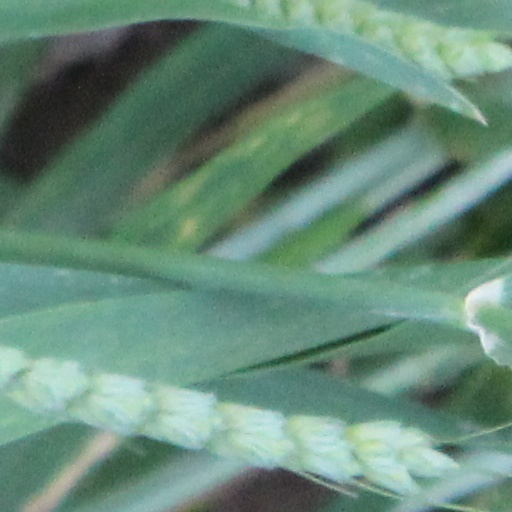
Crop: wheat